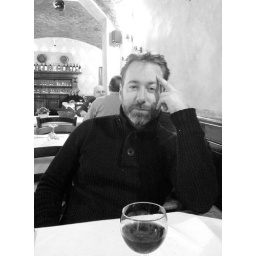
Jon enjoys a glass of local red in Brescia